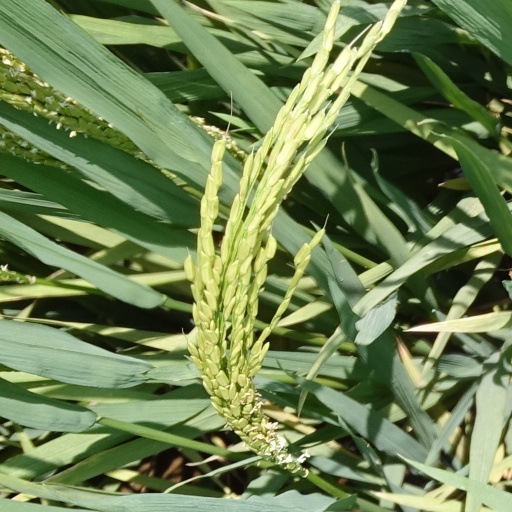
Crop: rice